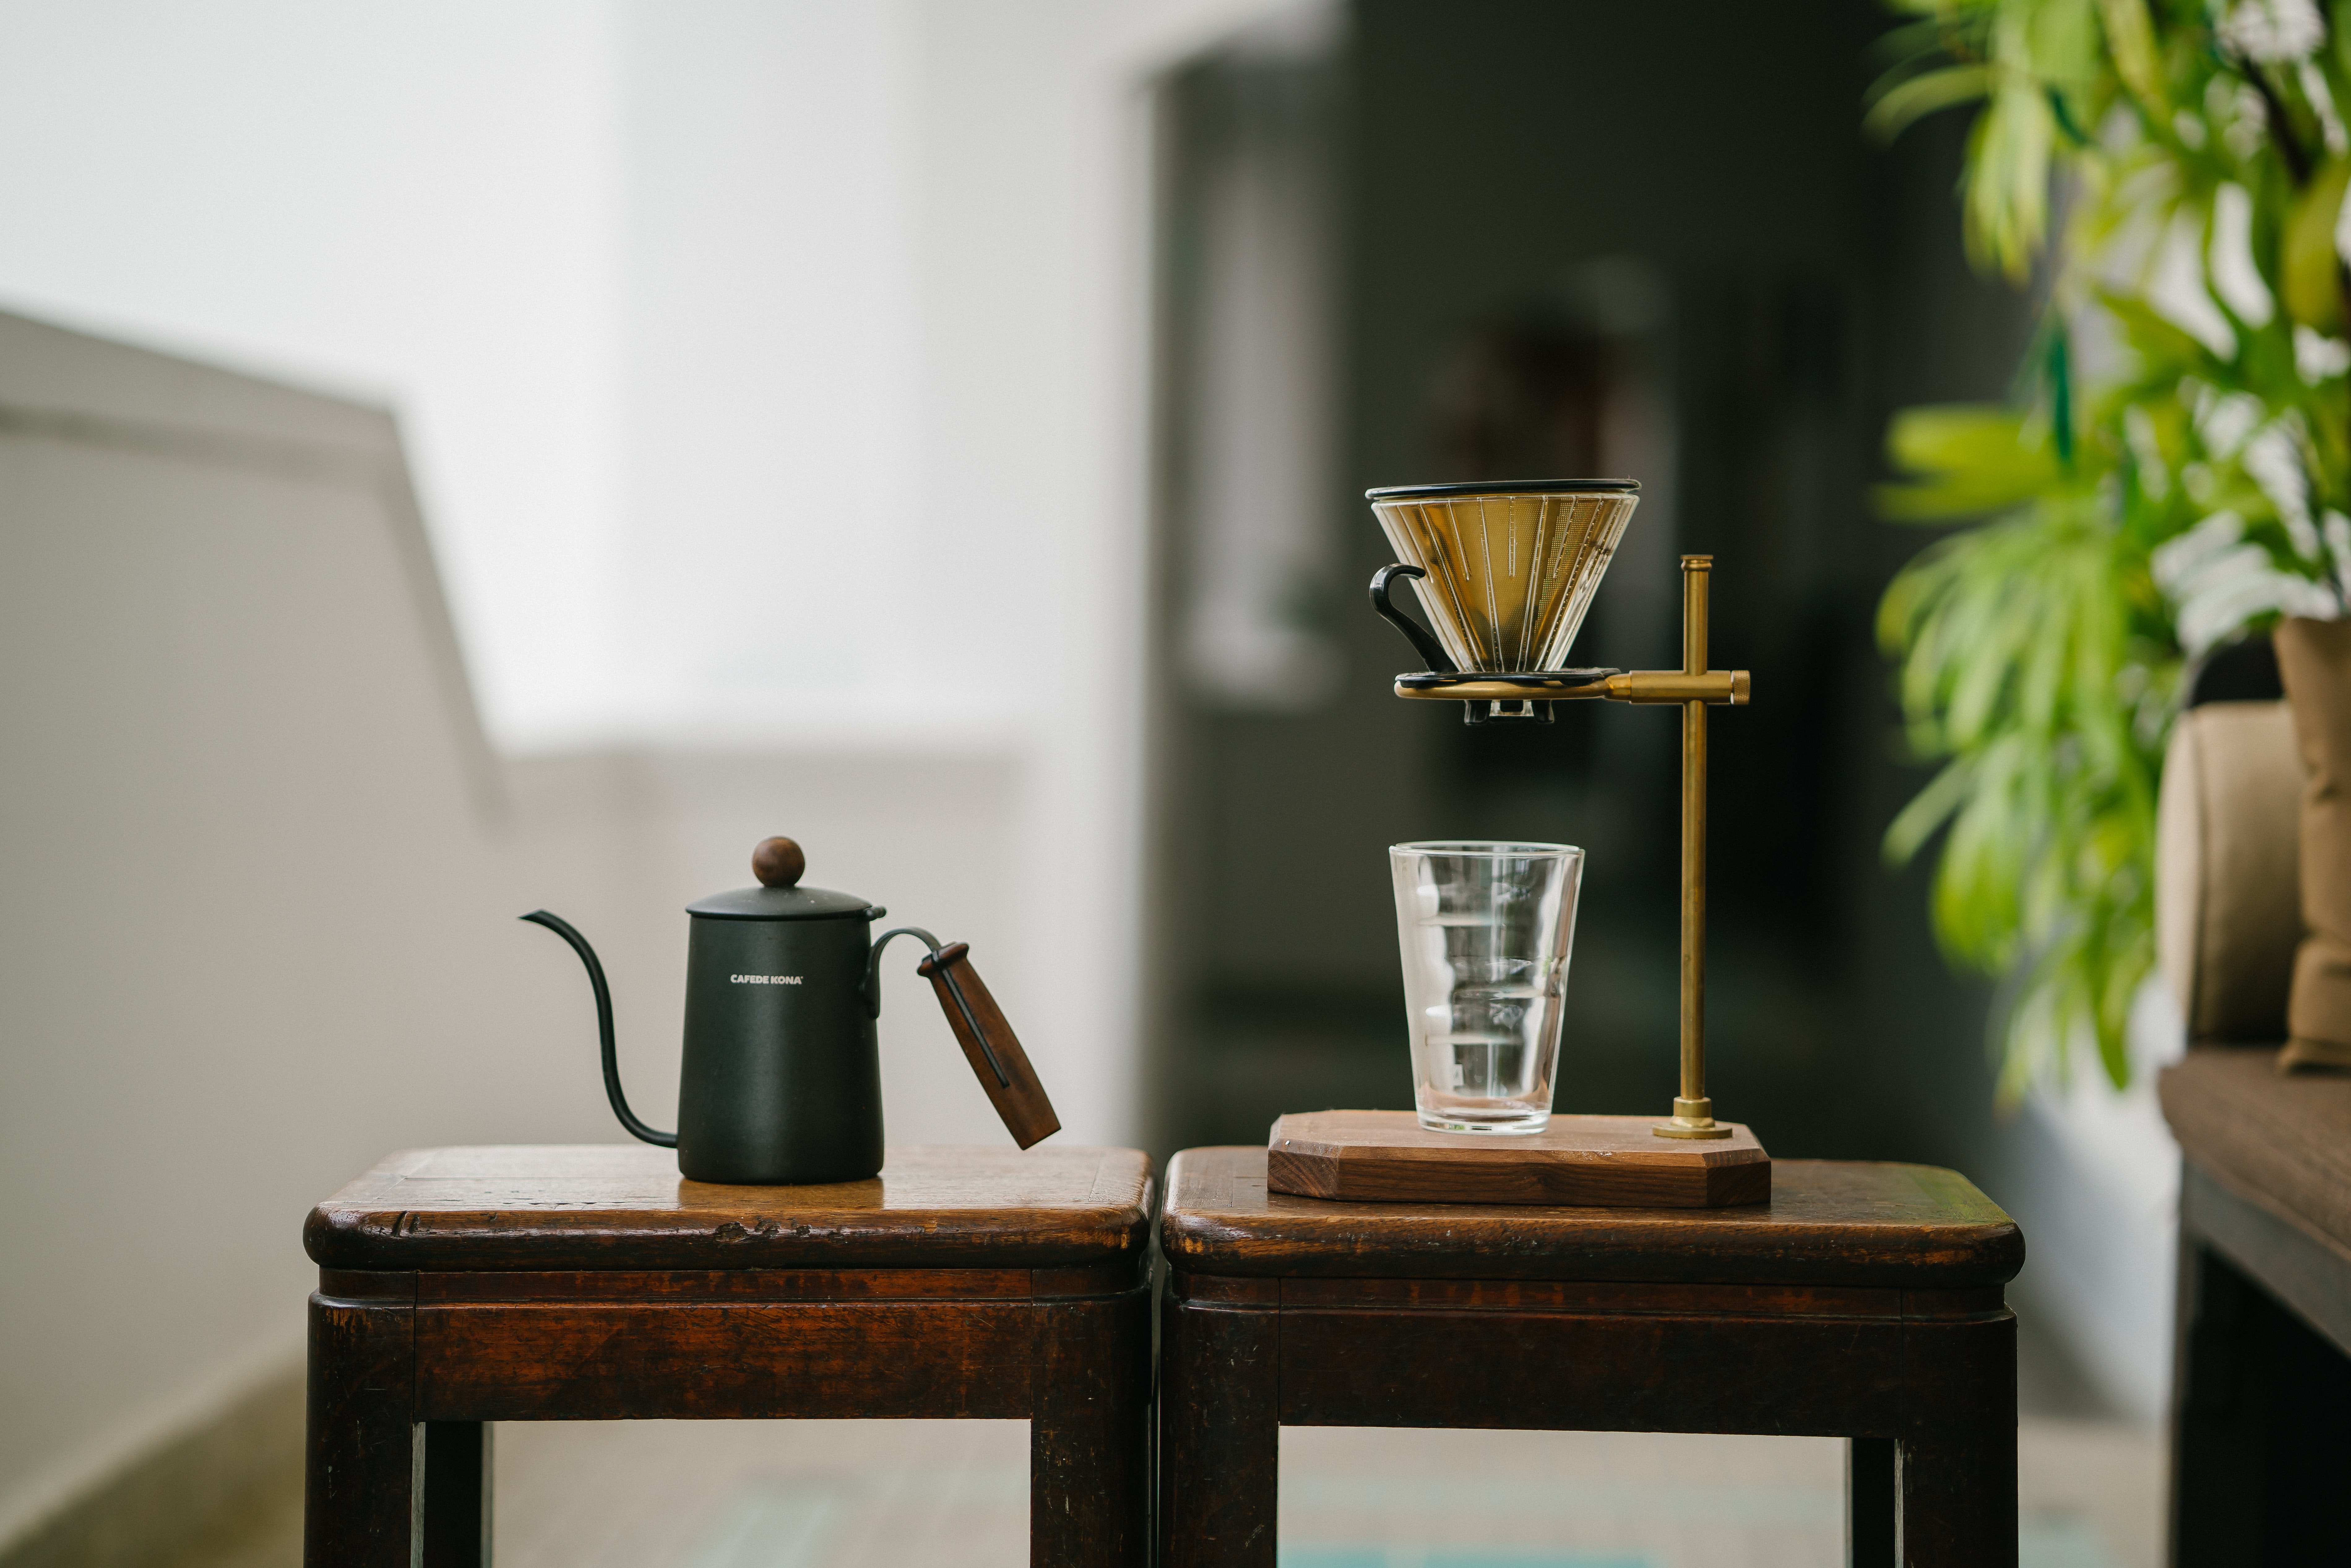
yellow, table, furniture, room, Material property, font, house, interior design, wood, still life photography, plant, home, chair